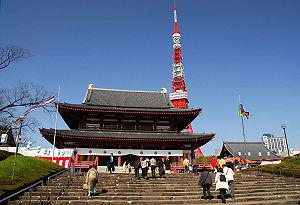
Le parc de Shiba est un parc public situé dans l'arrondissement de Minato à Tokyo, construit autour du Zōjō-ji.
Le San'en-zan Zōjō-ji est un temple bouddhiste situé dans le quartier de Shiba, Minato-ku, à Tokyo au Japon.